South Park, Houston

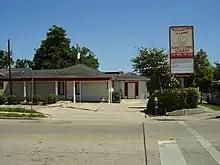
Kandy Stripe Academy

South Park children are zoned to schools in the Houston Independent School District. The community is within Trustee District IV, represented by Paula M. Harris as of 2008.